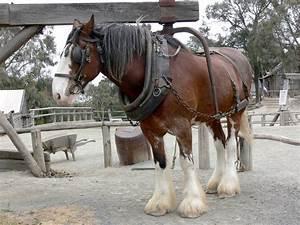
horse